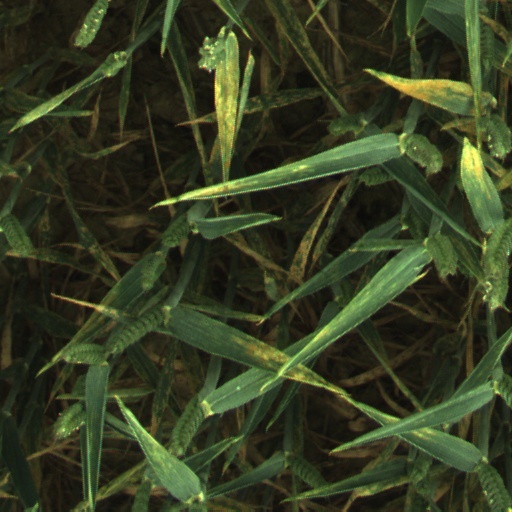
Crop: wheat